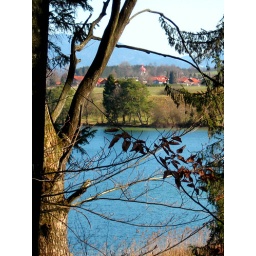
with glorious weather, blue waters, mountains in the distance.